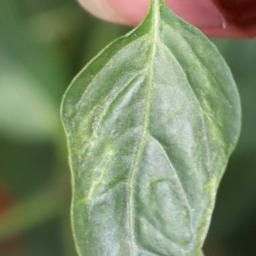
Label: mites_and_trips